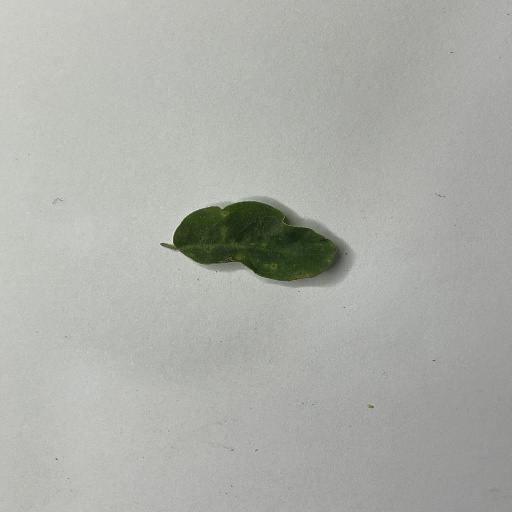
Species: Sojina
Leaf condition: Bacterial Spot